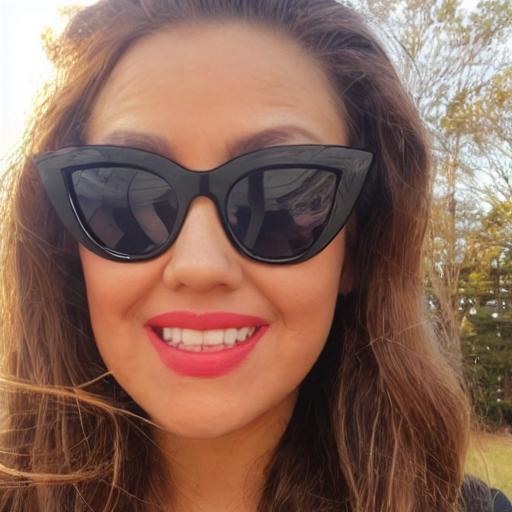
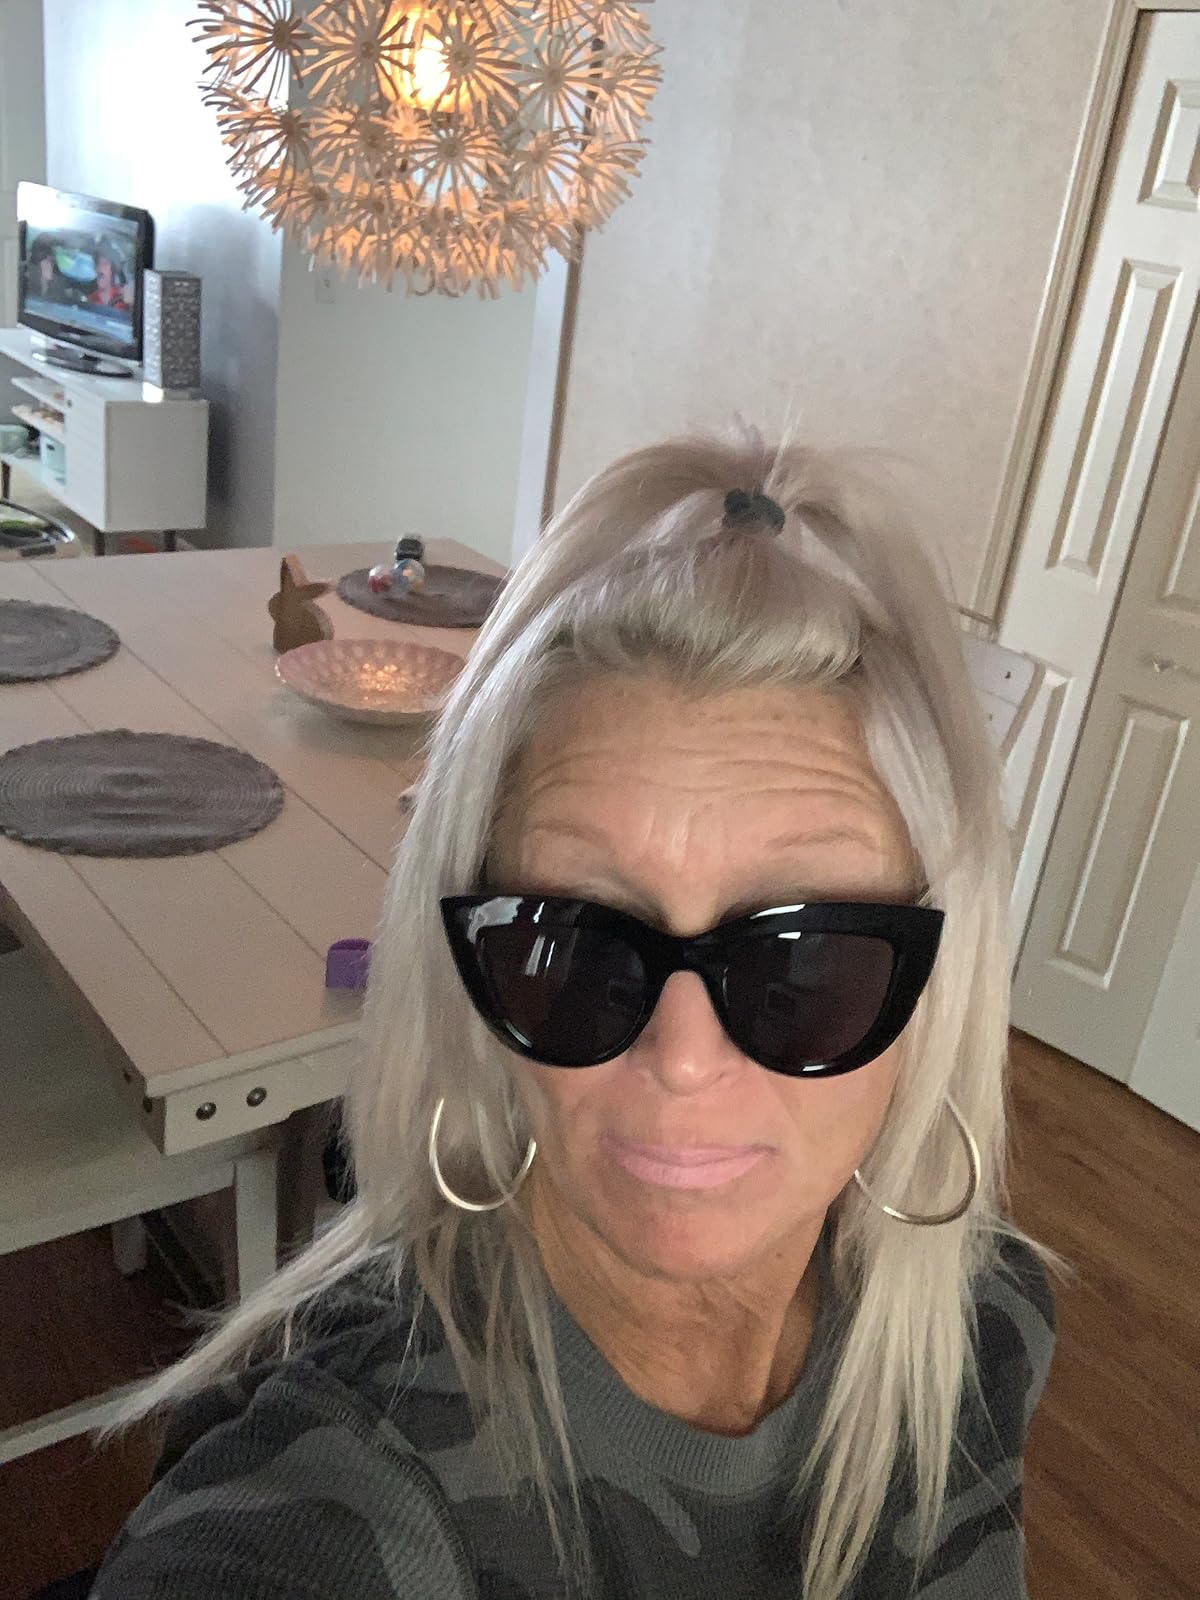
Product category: accessories_sunglasses
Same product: no